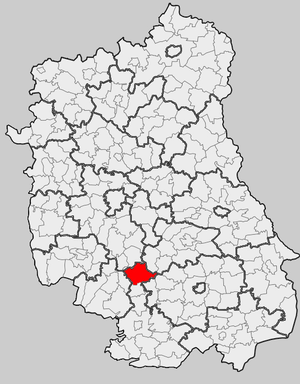
Turobin est une gmina rurale de la powiat de Biłgoraj, dans la Voïvodie de Lublin, dans l'est de la Pologne.